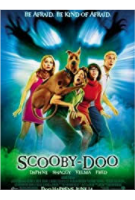
Portrait style: Cartoon Portrait